Allison Engine Testing Stands

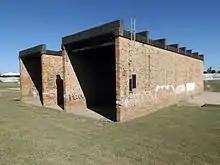
Enclosed stands, 2015

Members of the USAAF 81st Air Depot Group, a unit formed in May 1942 and based at Eagle Farm, erected the first six stands in October–November 1942. Around this time a system of connecting roadways were constructed around the stands and adjacent to the north, a hut. Only men were employed here in the round-the-clock shifts of Australian civilians and American servicemen. On 13 August 1943 a reporter for the Courier-Mail described the work as the "noisiest war job" (p4).